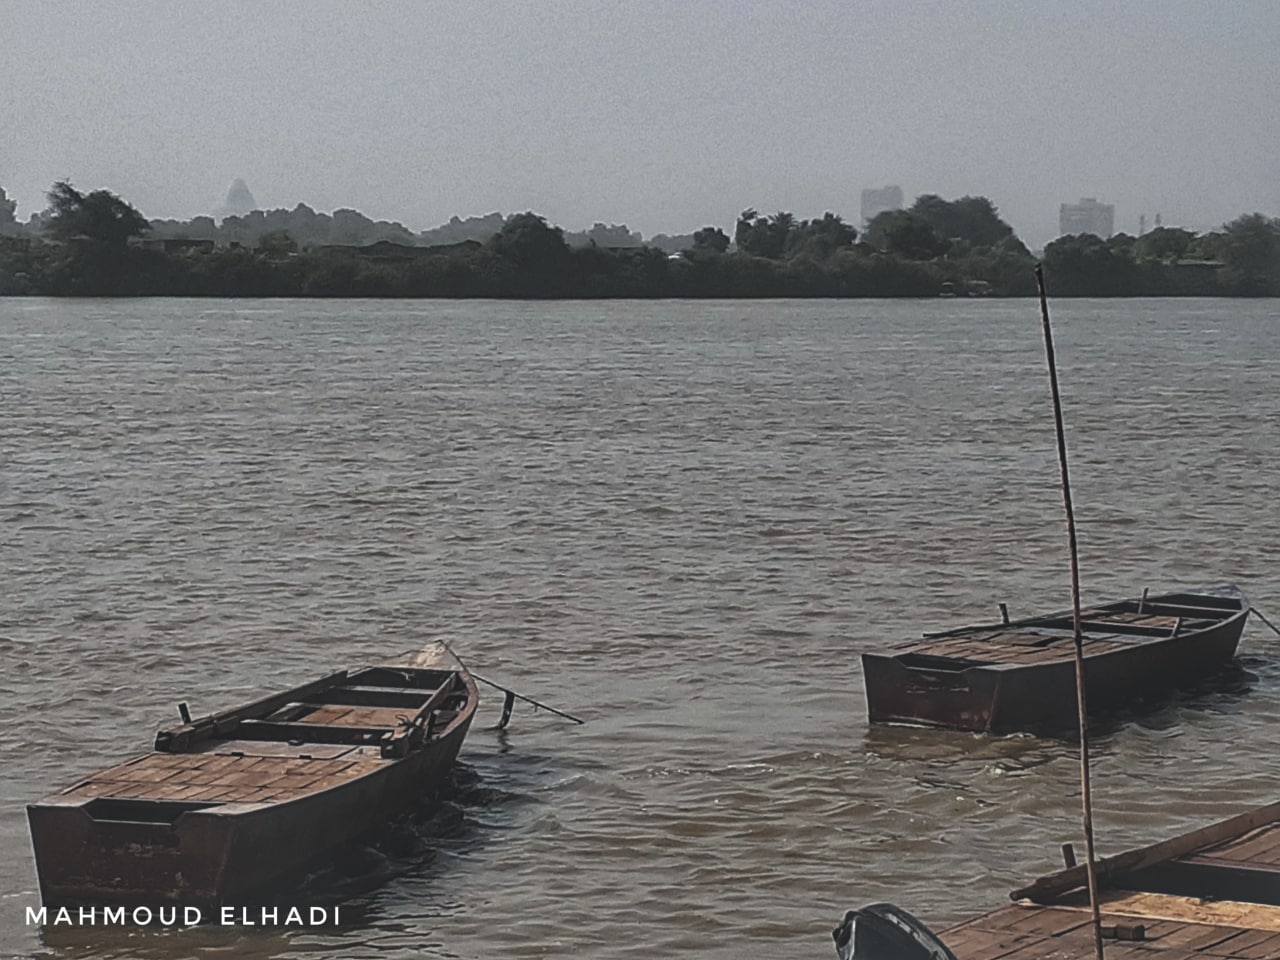
الوصف بالفصحى: قوارب صغيرة مربوطة في النيل، والمياه صافية
الوصف بالعامية السودانية: مراكب صغيرة مربوطة في النيل والمويه رايقة
التصنيف: Nature & Landscape
التصنيف الفرعي: River and Boats